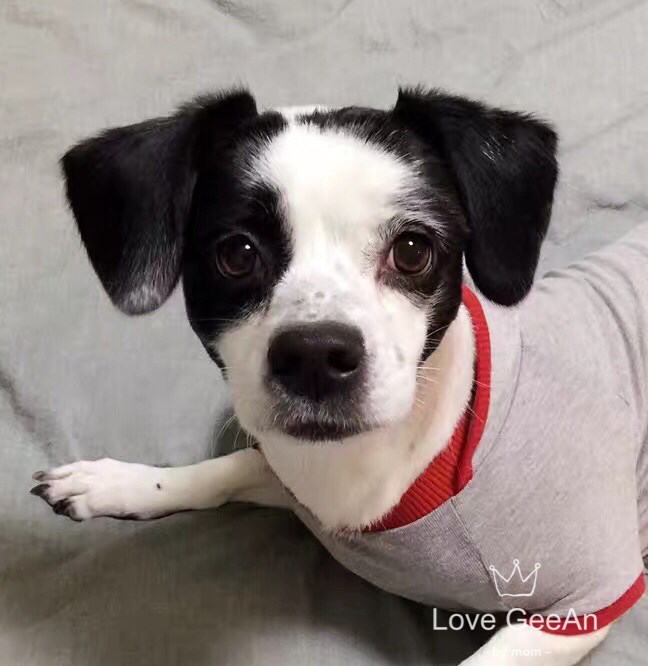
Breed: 3336-n000121-chinese_rural_dog